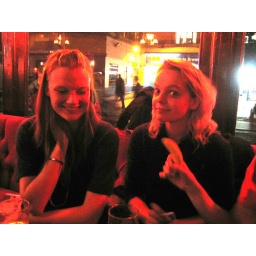
Nicole the girl from Berlin and Solla and the banana again....now in glooming redish light...it soon will be famous